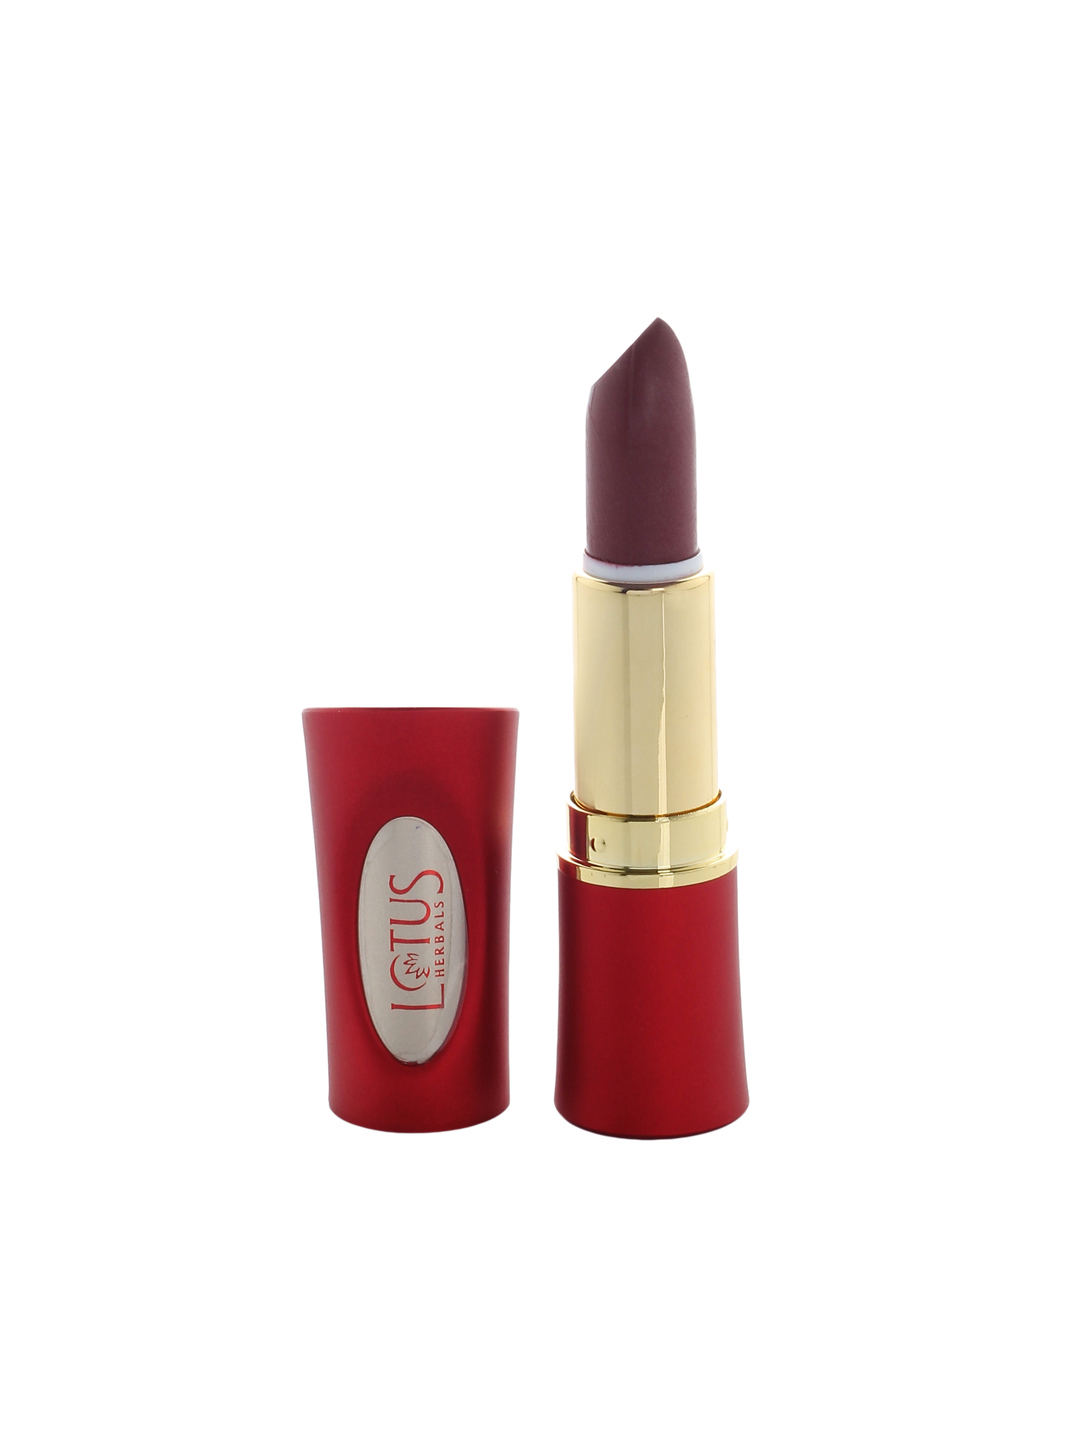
Lotus Herbals Moistpetals Berry Punch Lipstick 121
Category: Personal Care / Lips / Lipstick
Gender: Women
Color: Burgundy
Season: Spring 2017
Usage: Casual